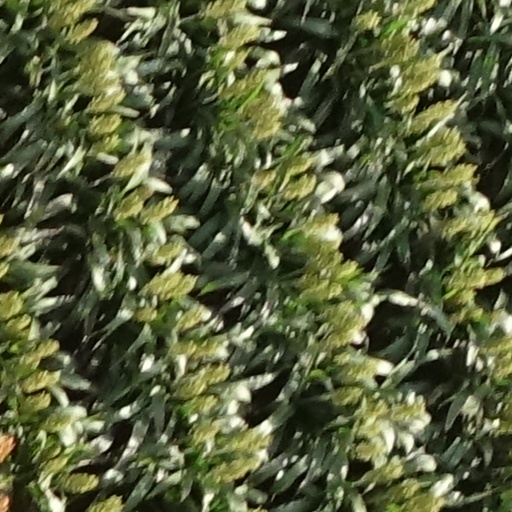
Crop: sorghum